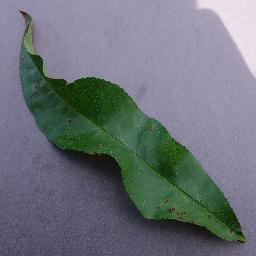
Label: Peach___Bacterial_spot